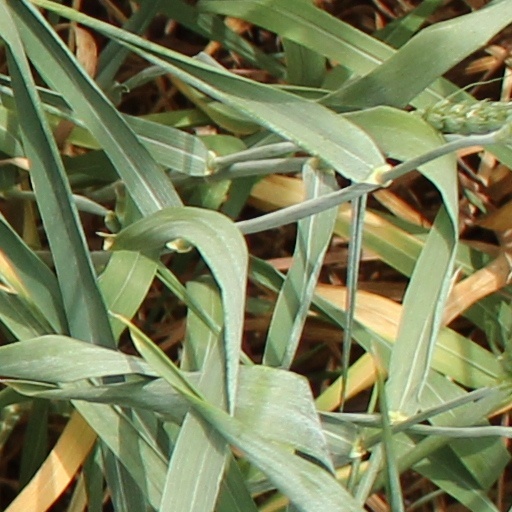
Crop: wheat